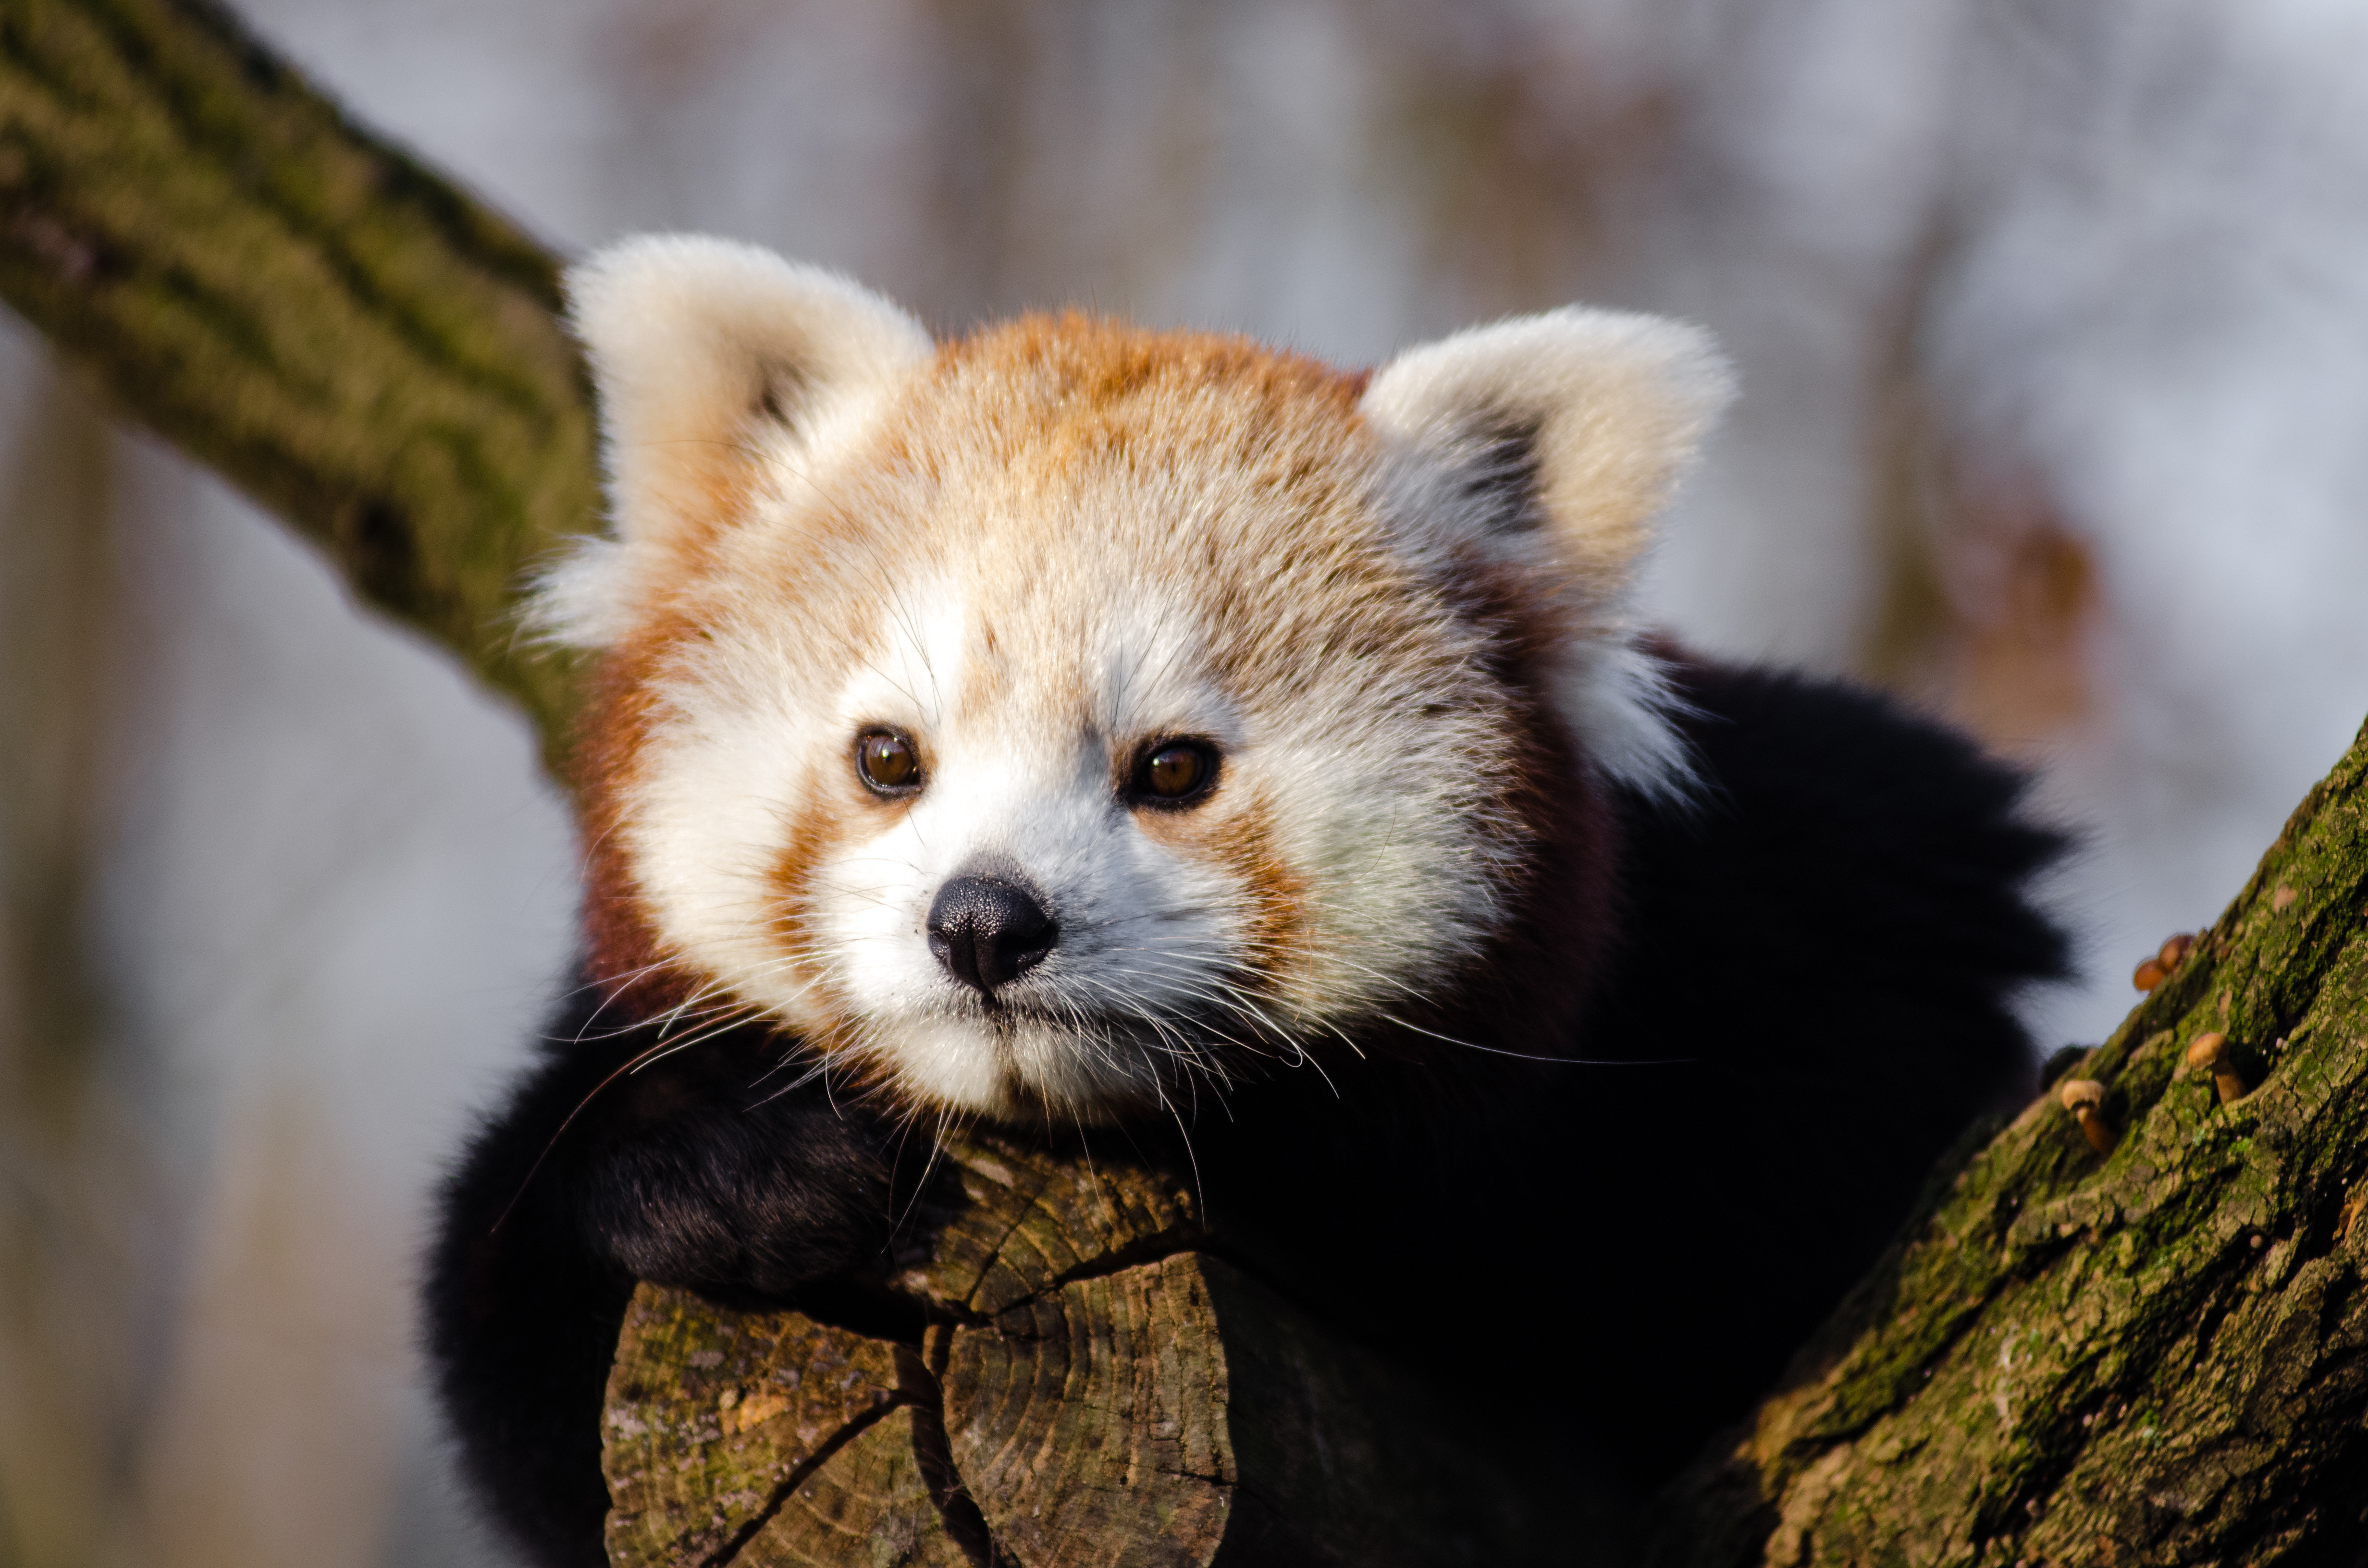
tree, bokeh, animal, cute, bear, wildlife, zoo, red, mammal, nikon, fauna, red panda, panda, whiskers, endangered, vertebrate, germany, deutschland, baum, adorable, tele, d7000, roter, kleiner, niedlich, species, tierpark, bedroht